Haason Reddick

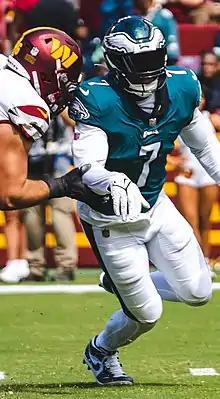
Reddick with the Eagles in 2022

On March 18, 2021, Reddick signed a one-year contract with the Carolina Panthers, reuniting him with head coach Matt Rhule, who coached him at Temple.